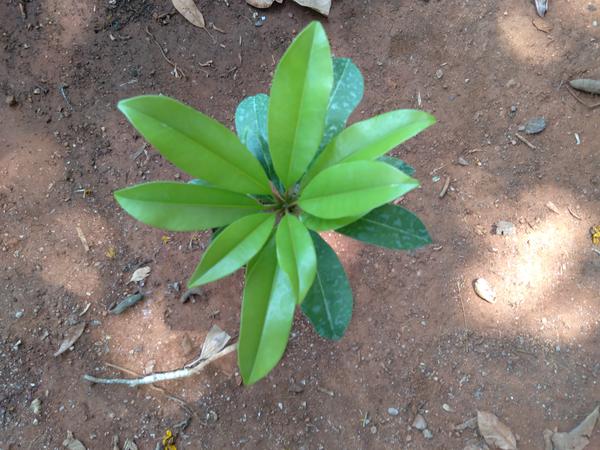
Plant: Sapota